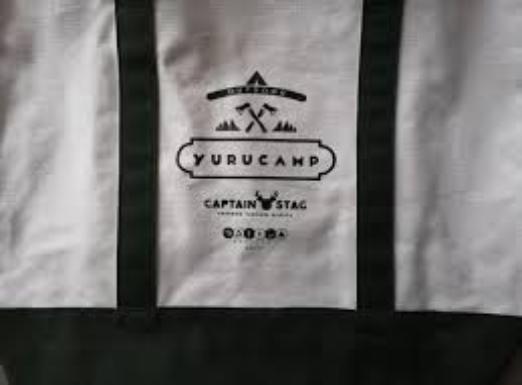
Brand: captain stag
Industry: Necessities